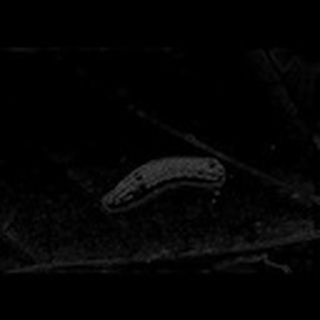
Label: cotton_army_worm